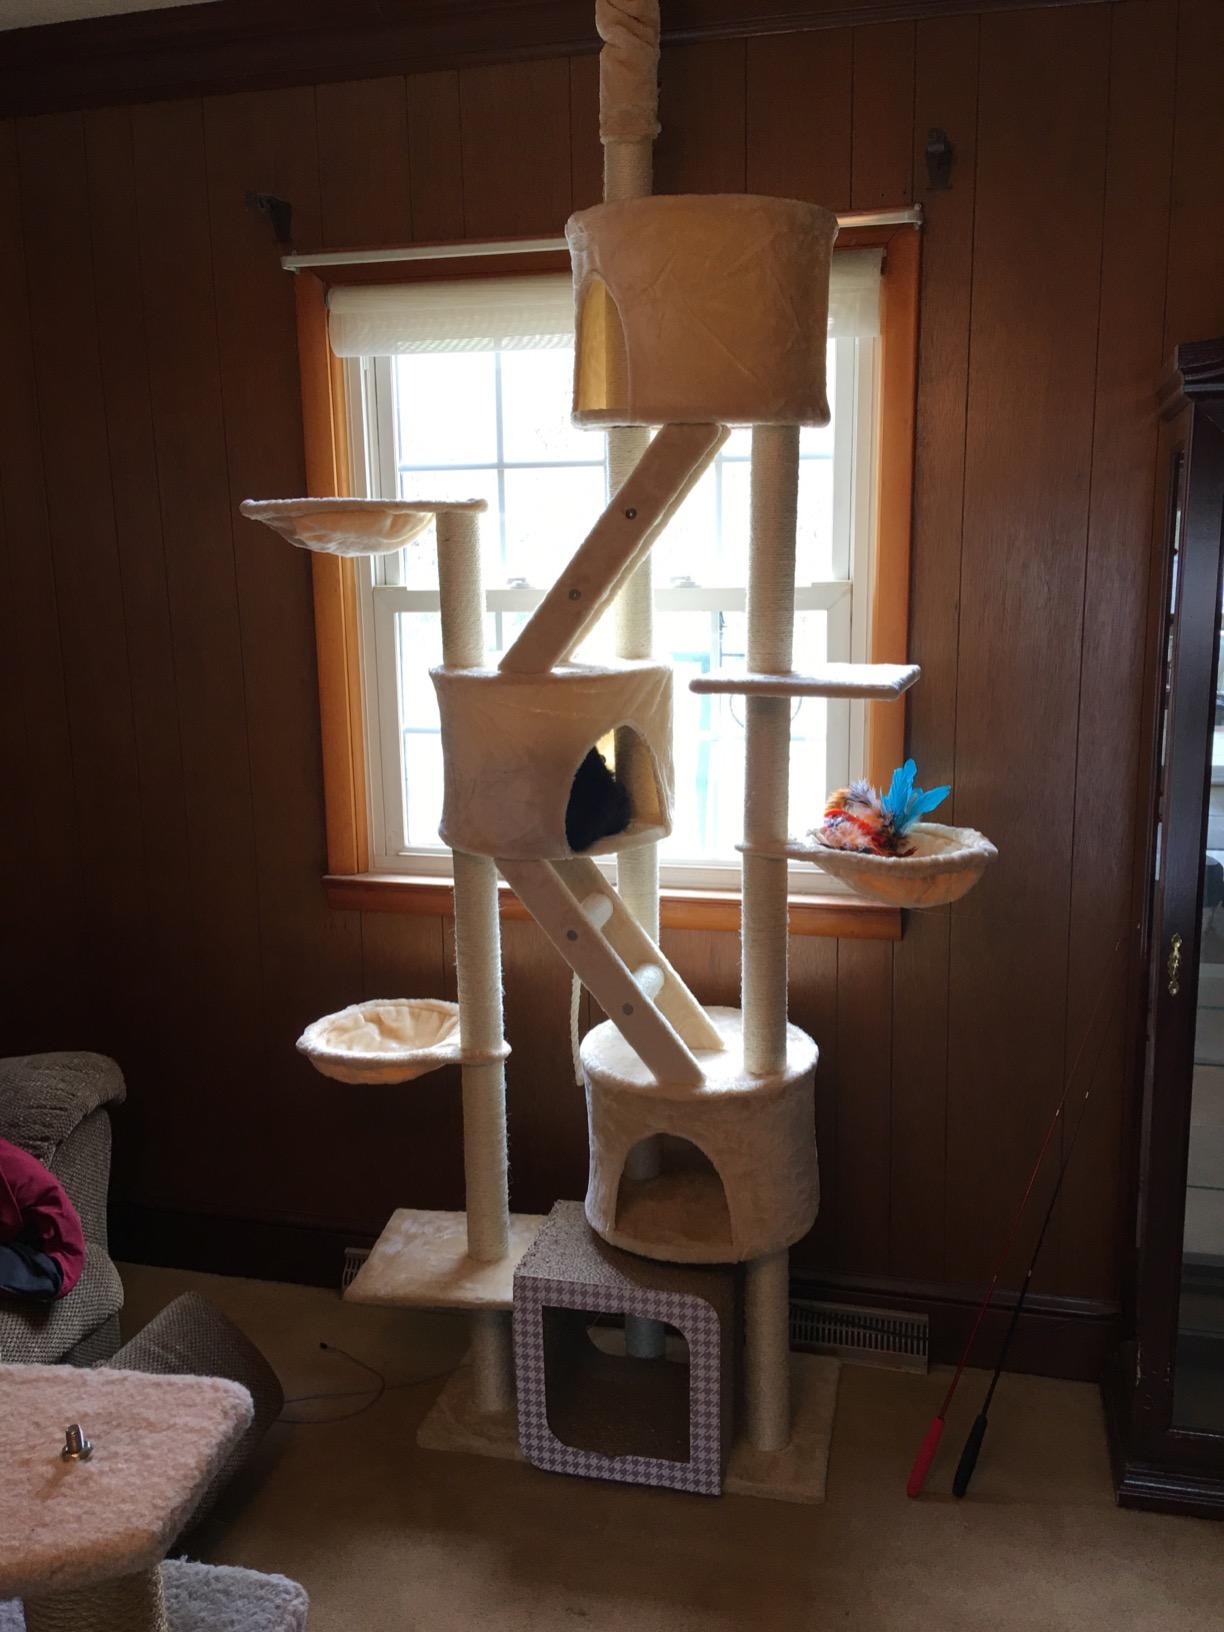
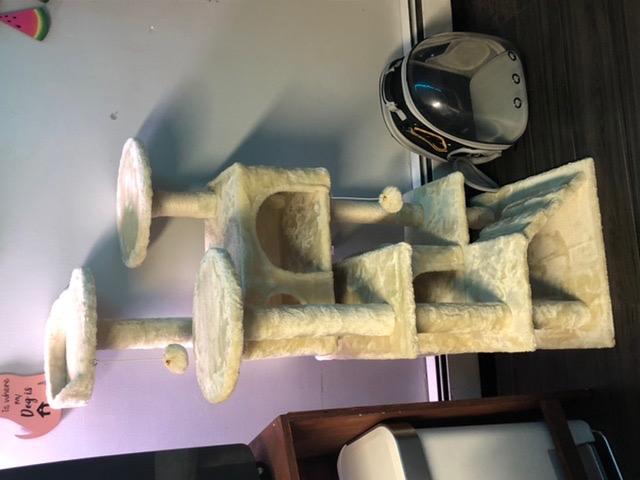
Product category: items_cat tree
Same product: no